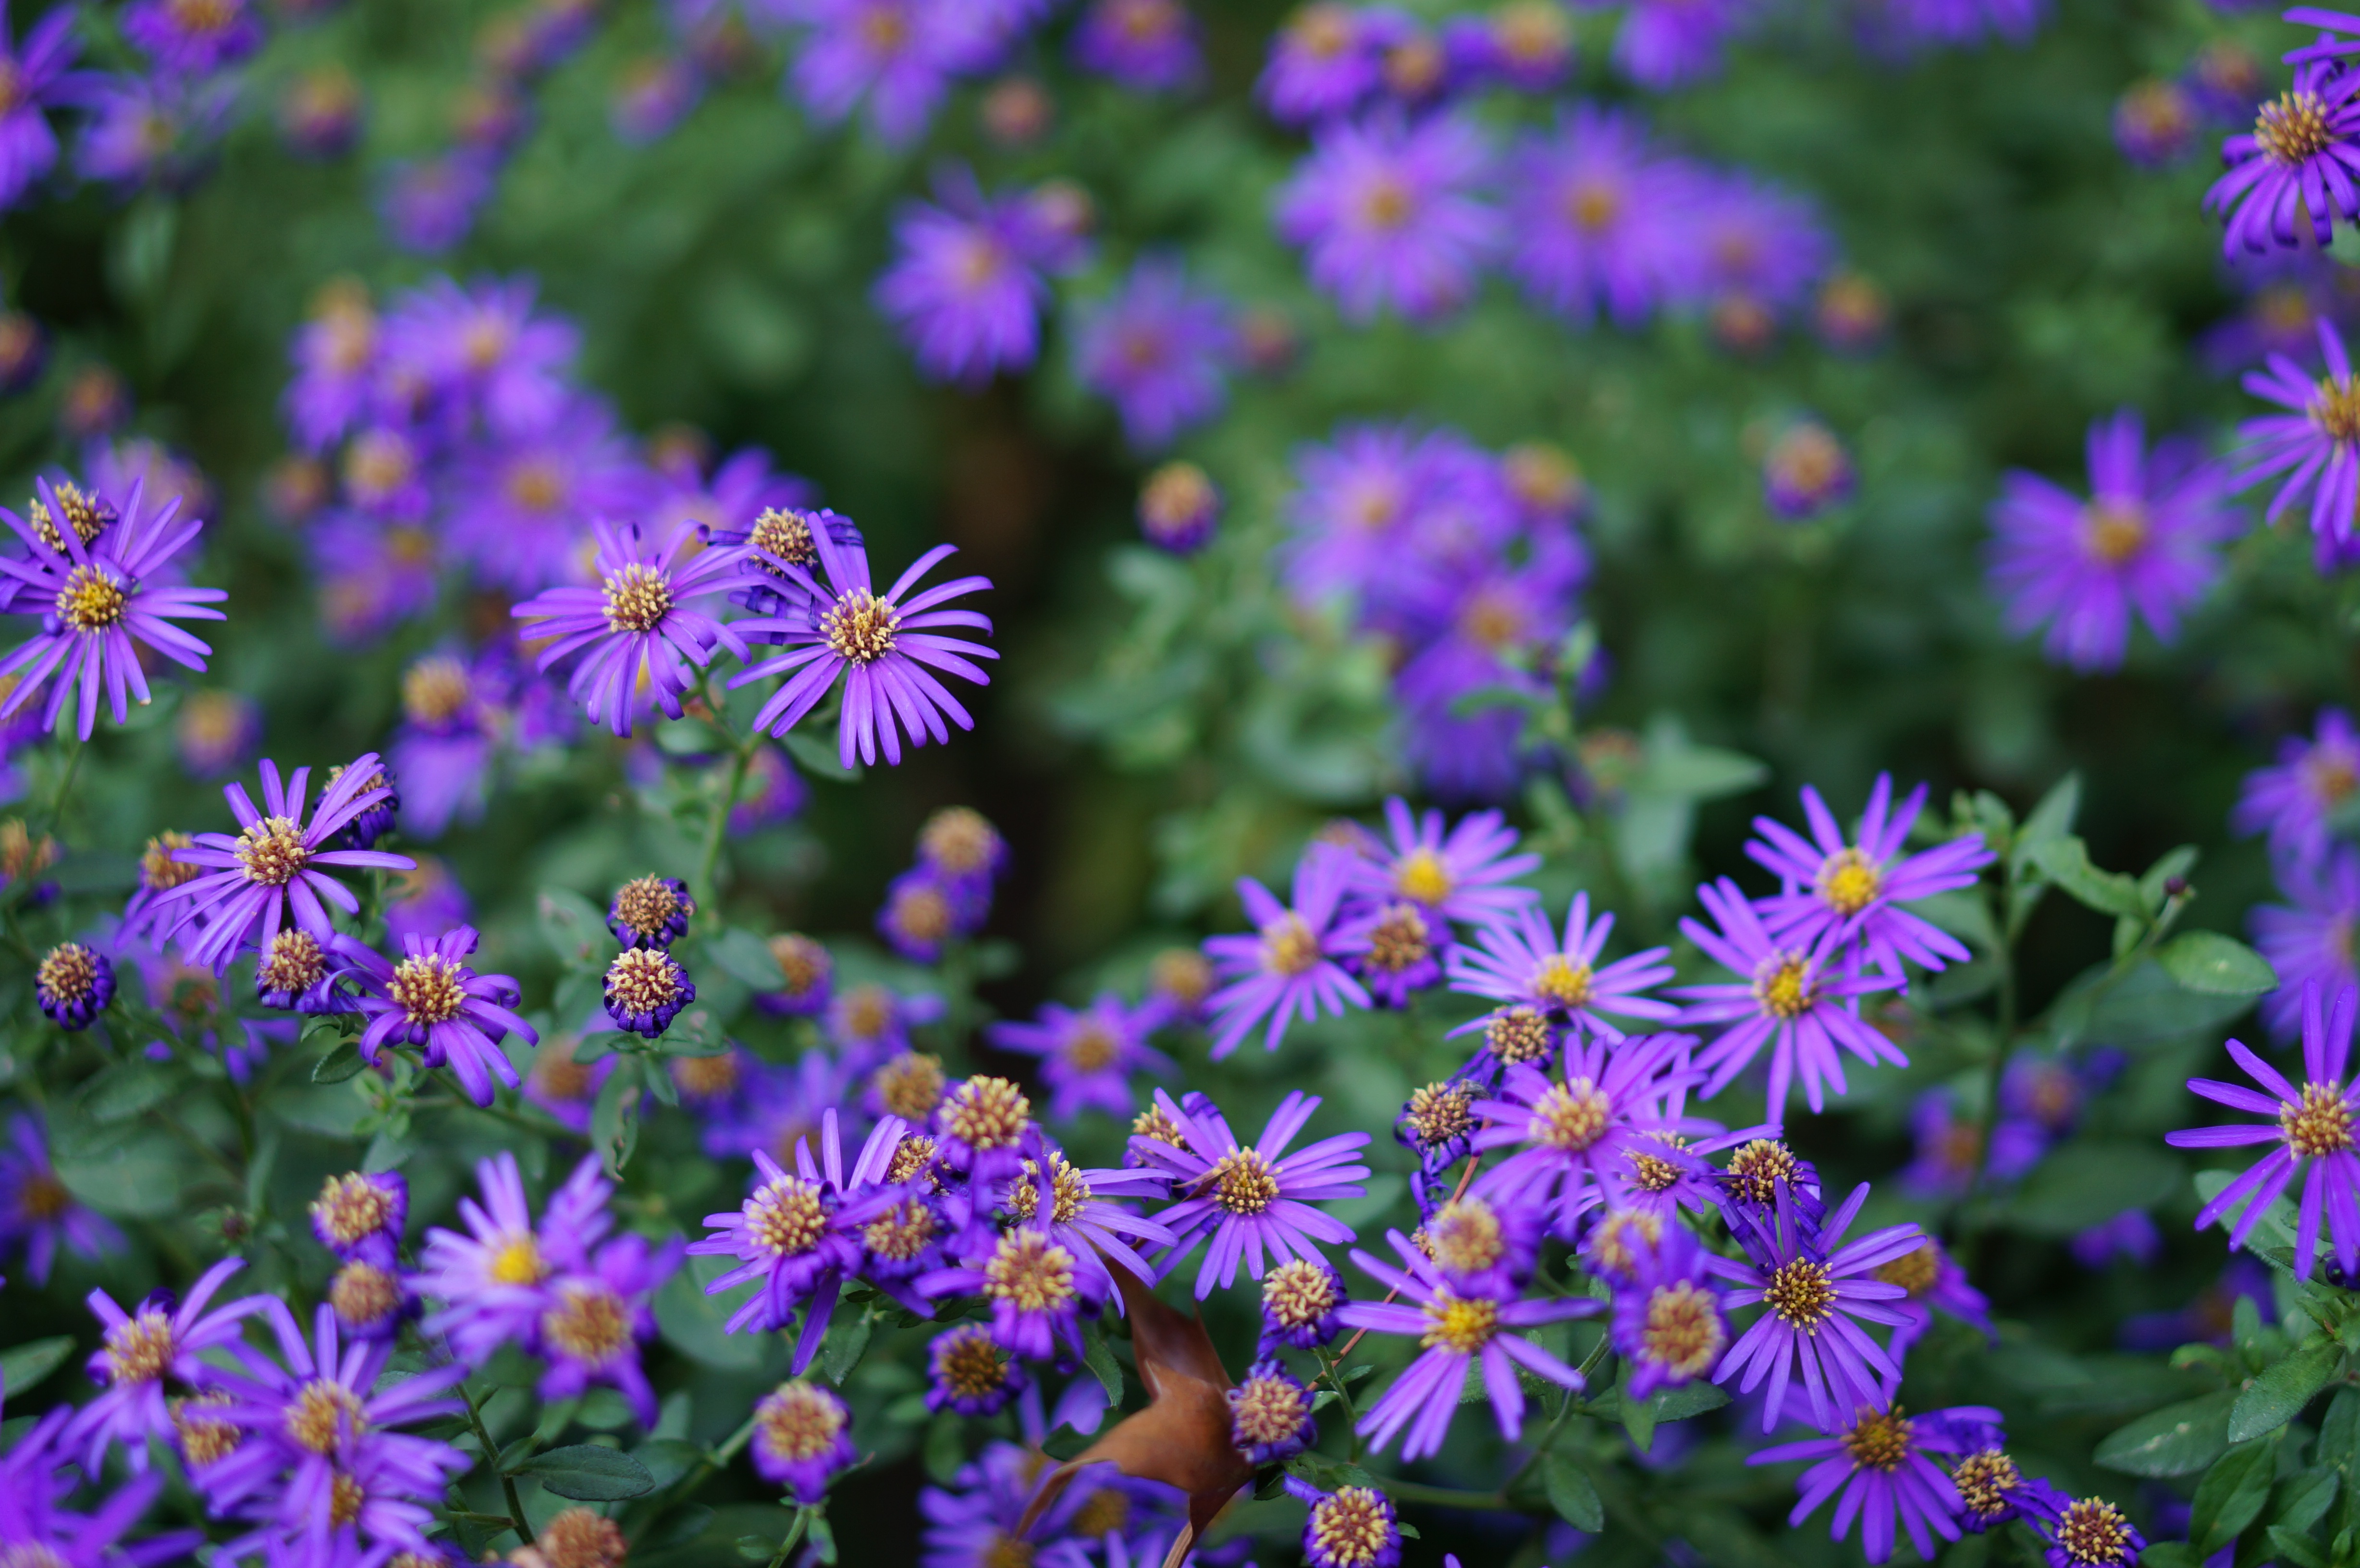
natural, flower, plant, light, petal, purple, blue, green, yellow, herbaceous plant, violet, grass, groundcover, flowering plant, annual plant, magenta, electric blue, terrestrial plant, close up, daisy family, pollen, wildflower, garden, marguerite daisy, macro photography, plant stem, Forb, shrub, asterales, floristry, photography, blue wood aster, perennial plant, new york aster, ice plant family